Susan Sunderland

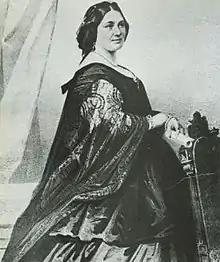

Susan Sunderland (born Susanna Sykes) and known as the 'Calderdale Nightingale' and 'The Yorkshire Queen of Song' (30 April 1819 – 7 May 1905) was an English soprano. Some years after she retired, the annual Mrs Sunderland Music Festival was organised in Huddersfield, which is still running in the 21st century.